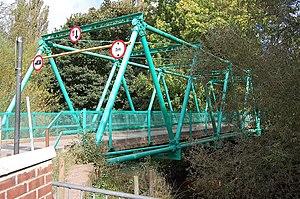
Charles Edward Inglis, OBE, FRS est un ingénieur des travaux publics britannique, formé à King's College, où il poursuivit une carrière académique après avoir travaillé pendant deux ans chez John Wolfe-Barry. Sous la direction des professeurs James Alfred Ewing et Bertram Hopkinson, il a mené plusieurs recherches importantes sur l'effet des vibrations dans les structures et sur le rôle des fissures dans la rupture fragile des plaques en acier.